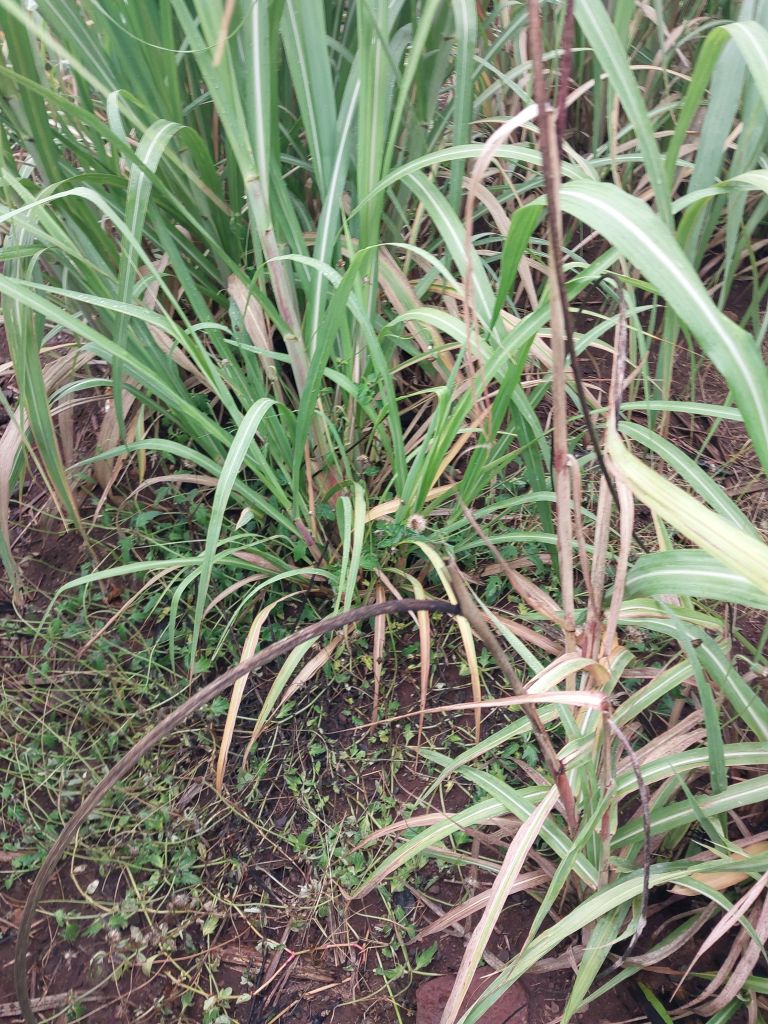
Label: Smut